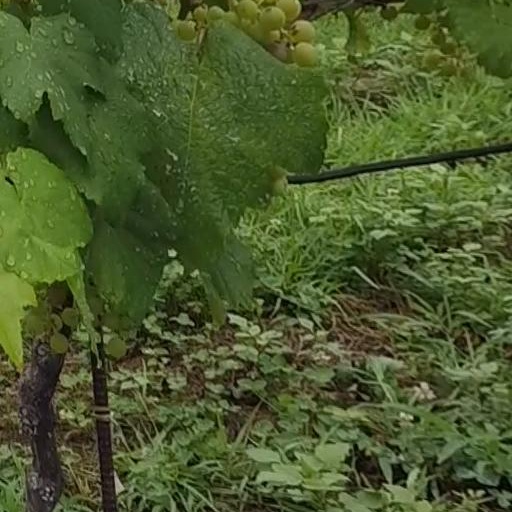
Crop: grape